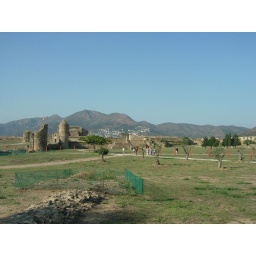
The church of ciutadella with mountains and a blue sky in the distance